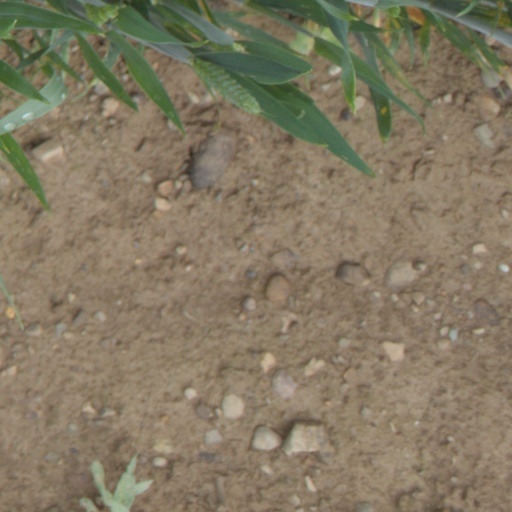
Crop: wheat